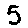
Label: 5